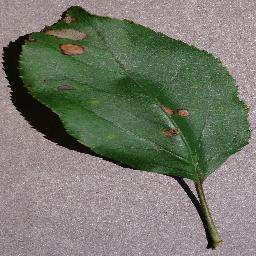
Label: Apple___Black_rot